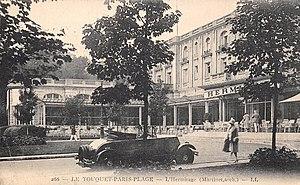
Le Touquet-Paris-Plage - CP - L'Hermitage (Martinet, architecte)
Cet article liste les principaux architectes du Touquet-Paris-Plage appelés pour dessiner les plans des constructions réalisées lors des premiers lotissements de Paris-Plage puis du Touquet-Paris-Plage, commune française située dans le département du Pas-de-Calais en région Hauts-de-France.